Barred buttonquail

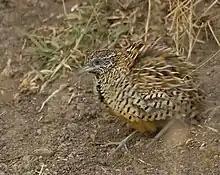
Dust bathing

The species occurs throughout India up to elevations of about in the Himalayas, Sri Lanka, Bangladesh, Burma, Indonesia, the Philippines and most of Southeast Asia. There are four geographical races that differ somewhat in colour. It is found in most habitats except dense forest and desert, in particular, scrub jungle, light deciduous forest and farmlands.